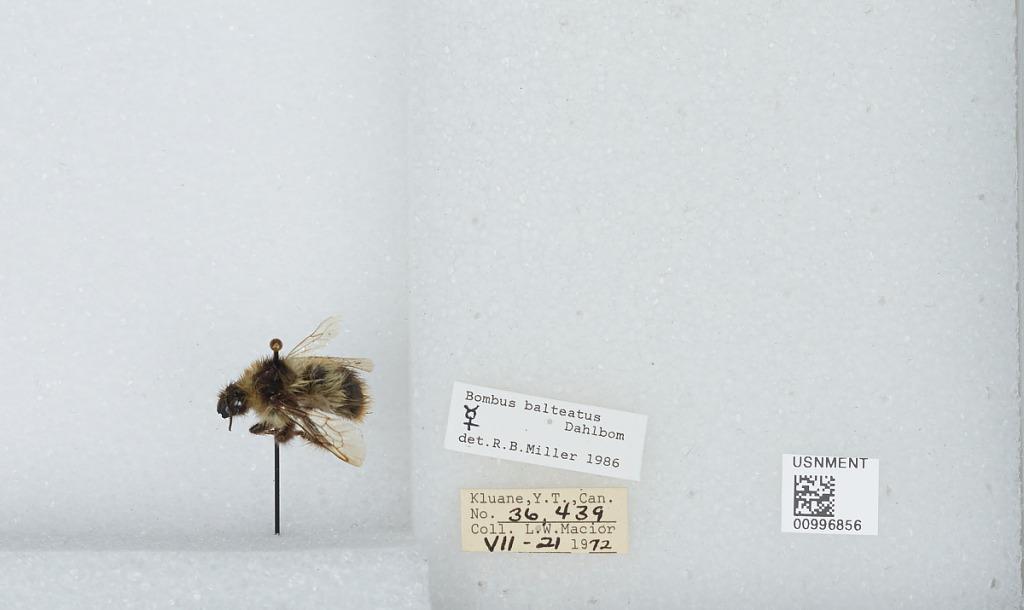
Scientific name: Bombus (Alpinobombus) balteatus Dahlbom
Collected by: L. Macior
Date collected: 1972-7-21
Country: Canada
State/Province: Yukon Territory
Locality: Kluane
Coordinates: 60.75, -139.5
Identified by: Miller, R. B.